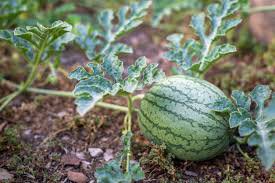
Label: Watermelon